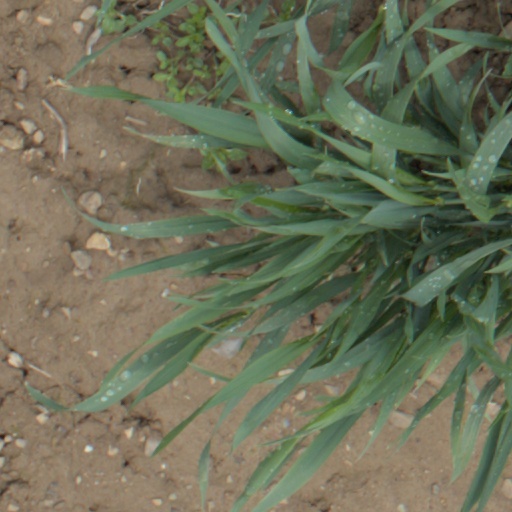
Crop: wheat